Abraham Cressy Morrison

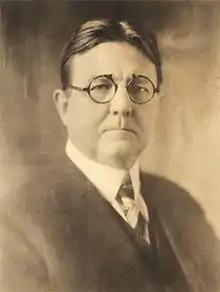
Abraham Cressy Morrison circa 1920

Abraham Cressy Morrison (December 6, 1864 – January 9, 1951) was an American chemist and president of the New York Academy of Sciences.